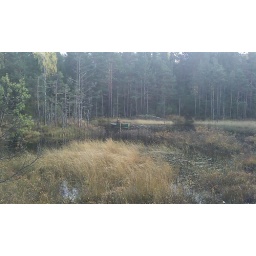
on this year's moose hunt the moose ended up in the water and had to be towed to shore by boat